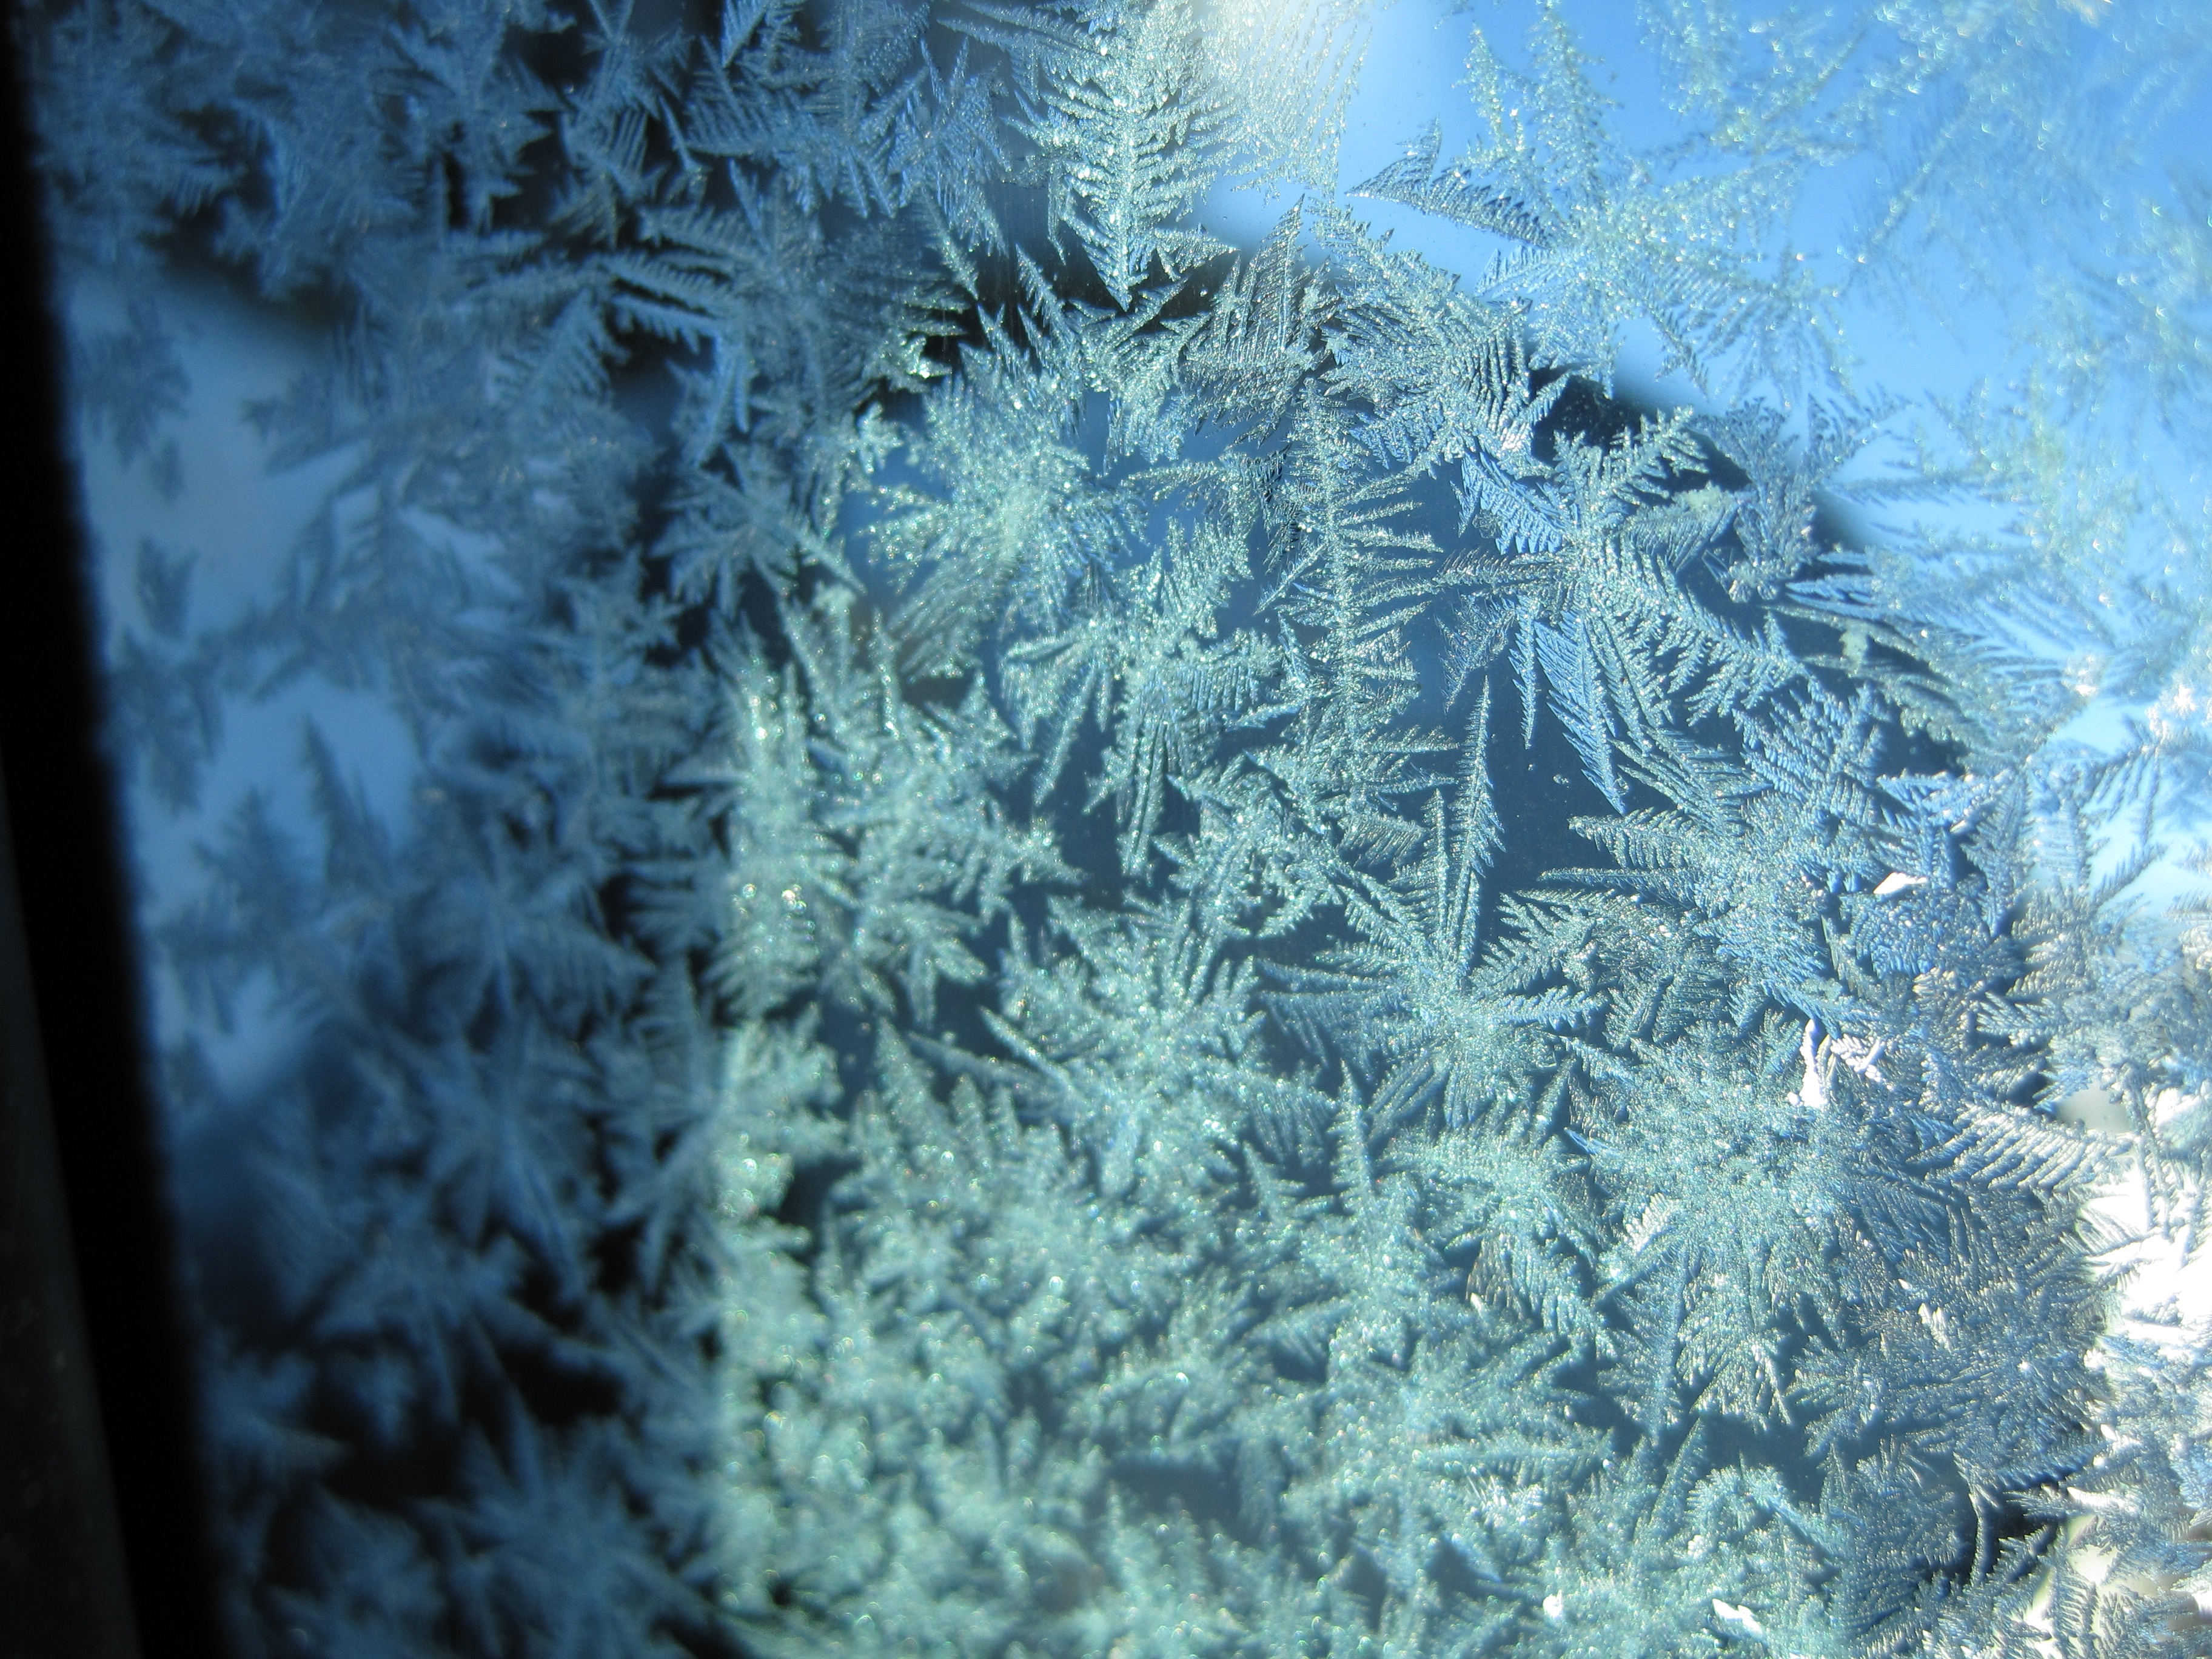
tree, branch, mountain, snow, cold, winter, leaf, frost, ice, blue, season, freezing, macro photography